Shawn Rodrigue-Lemieux

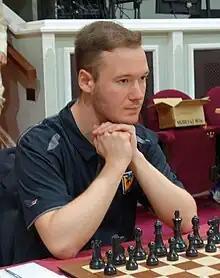
Rodrigue-Lemieux in 2023

Shawn Rodrigue-Lemieux (born 2004) is a Canadian chess grandmaster who won the 2022 World Under 18 Chess Championship. He completed all requirements for a Grandmaster title in 2023 at the age of 19, and was officially awarded the GM title in January 2024. He is the youngest grandmaster in Quebec's history.